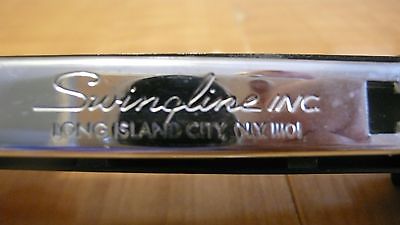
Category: stapler